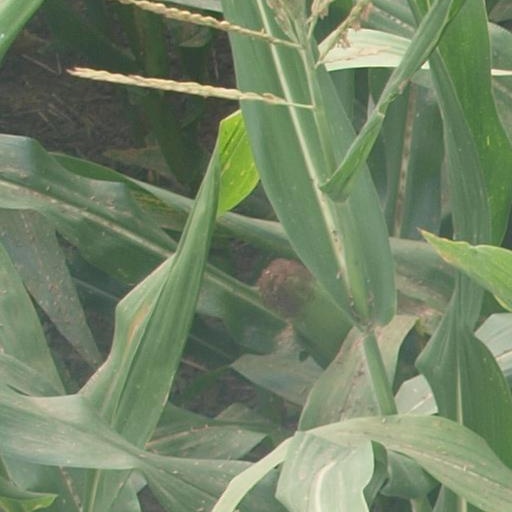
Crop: maize; corn